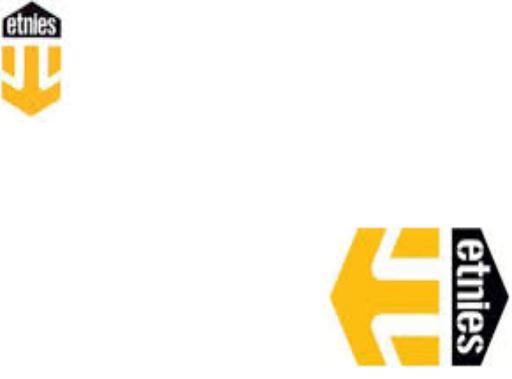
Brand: Etnies
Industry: Clothes